Crosshead

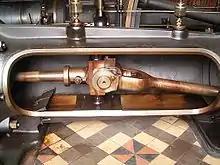
Cylindrical trunk guide

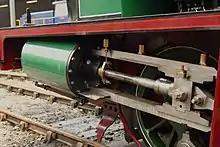
Hudswell Clarke Nunlow; crosshead and two slide bars

In mechanical engineering, a crosshead is a mechanical joint used as part of the slider-crank linkages of long stroke reciprocating engines (either internal combustion or steam) and reciprocating compressors to eliminate sideways force on the piston. The crosshead also allows the connecting rod to move freely outside the cylinder. Because of the very small bore-to-stroke ratio on such engines, the connecting rod would hit the cylinder walls and block the engine from rotating if the piston were attached directly to the connecting rod as in a trunk engine. Therefore, the longitudinal dimension of the crosshead must be matched to the stroke of the engine.